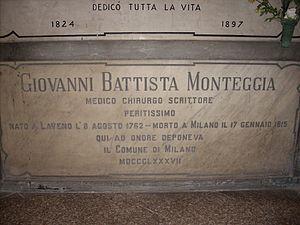
Giovanni Battista Monteggia, né le 8 août 1762 à Laveno sur le lac Majeur et mort le 17 janvier 1815 à Milan, est un médecin, chirurgien en traumatologie et anatomiste italien.